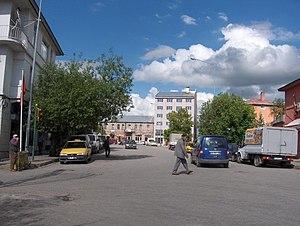
Ardahan est une ville située au nord-est de la Turquie, près de la frontière avec la Géorgie.